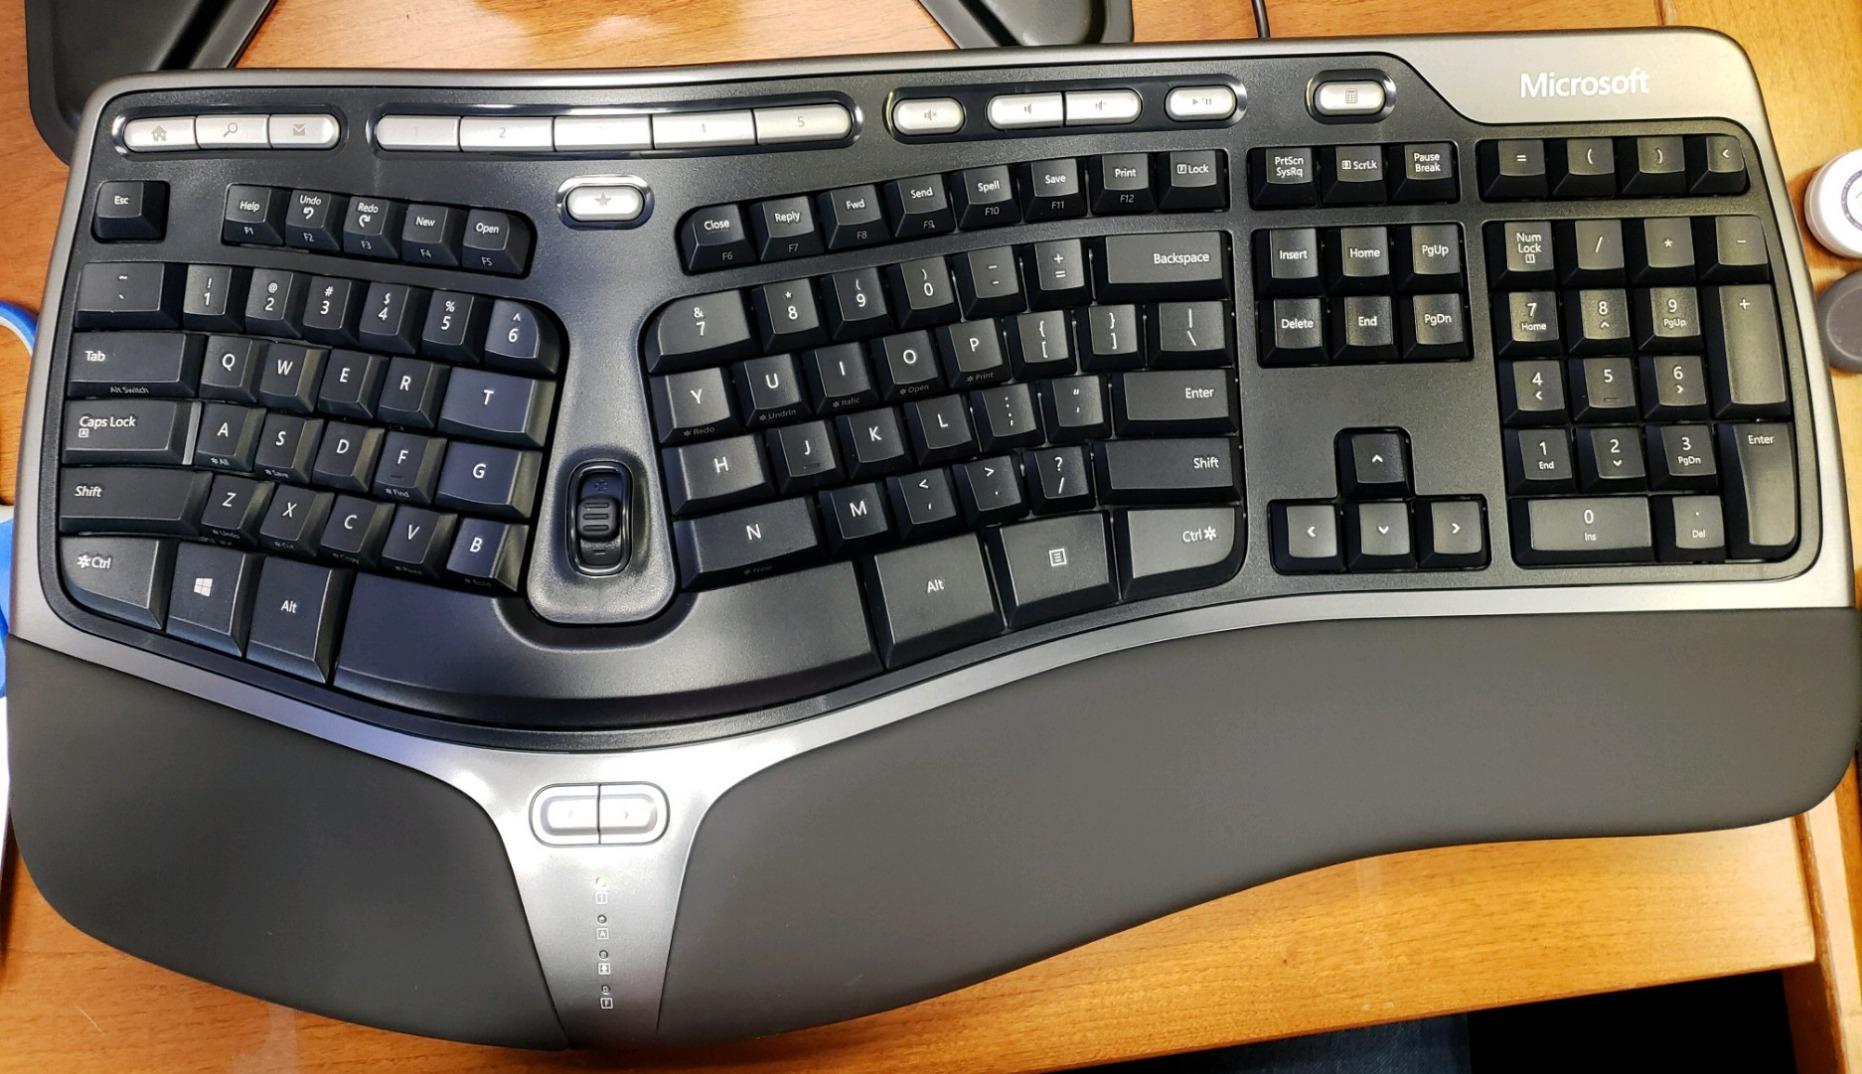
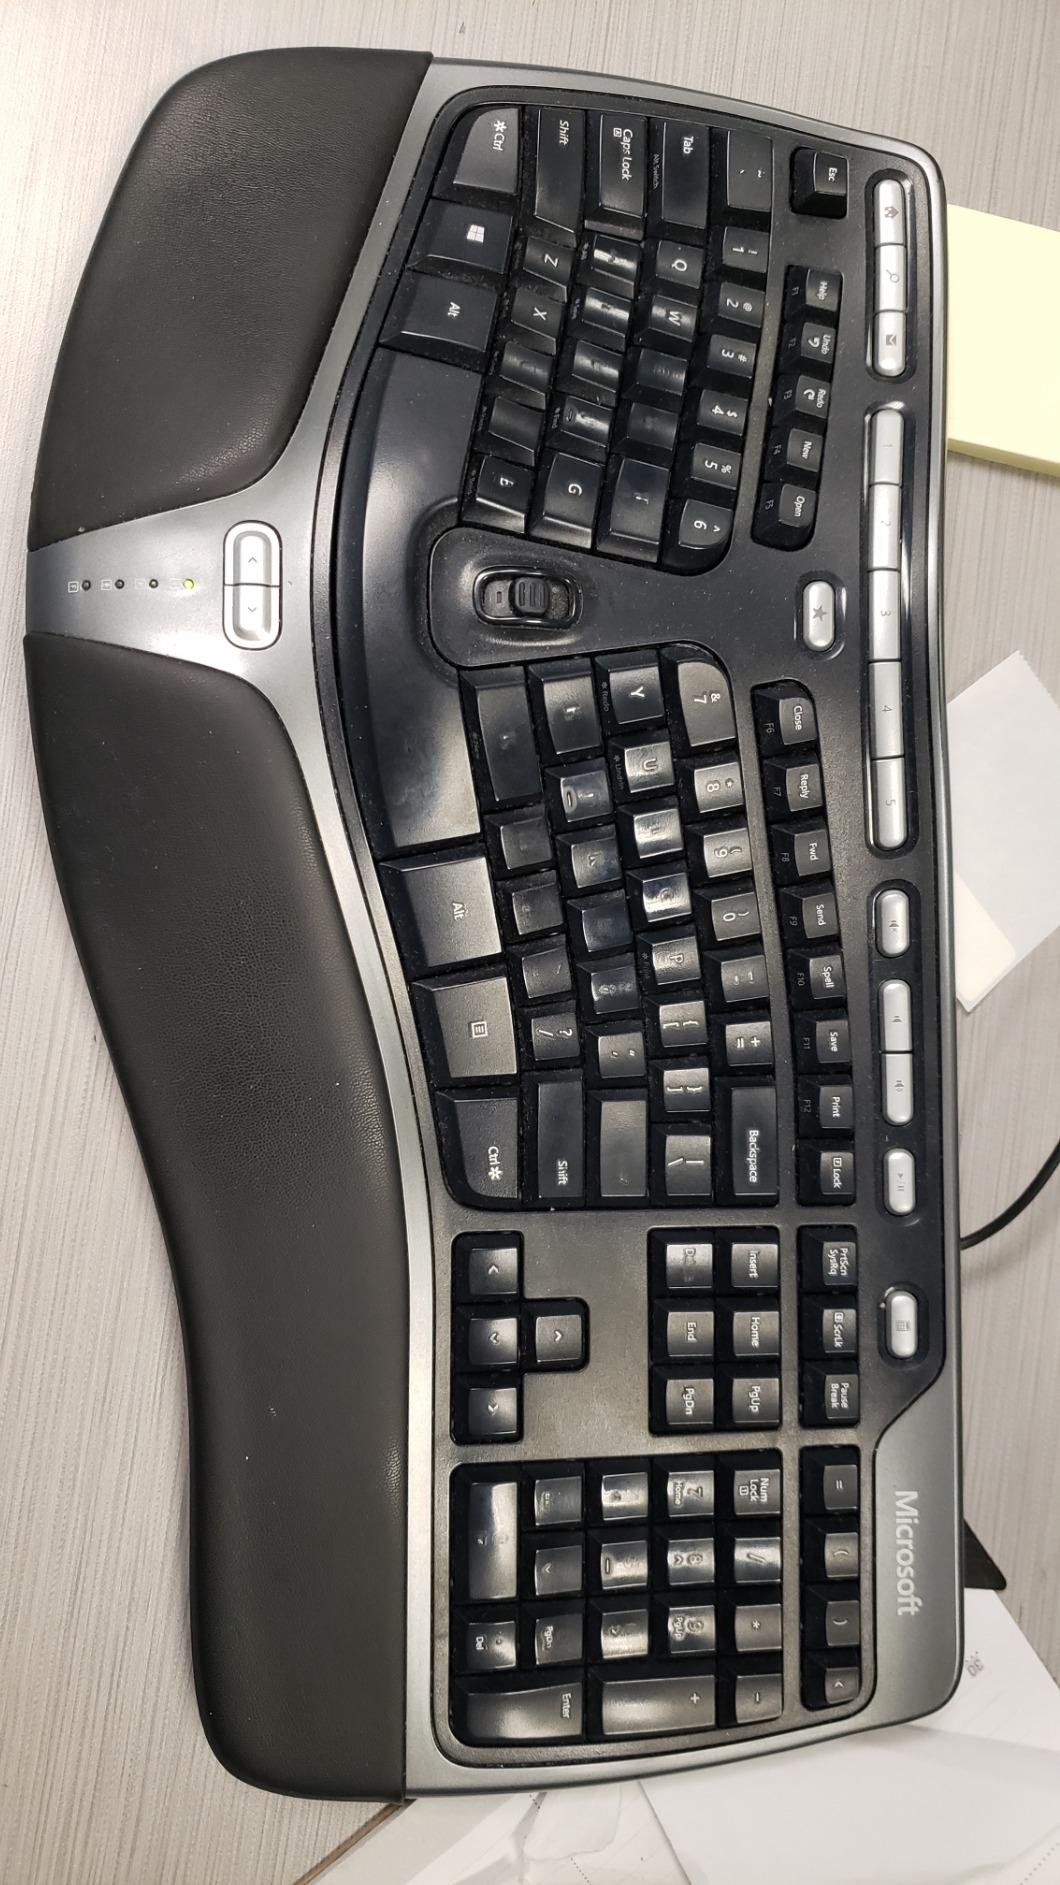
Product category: keyboard
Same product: yes